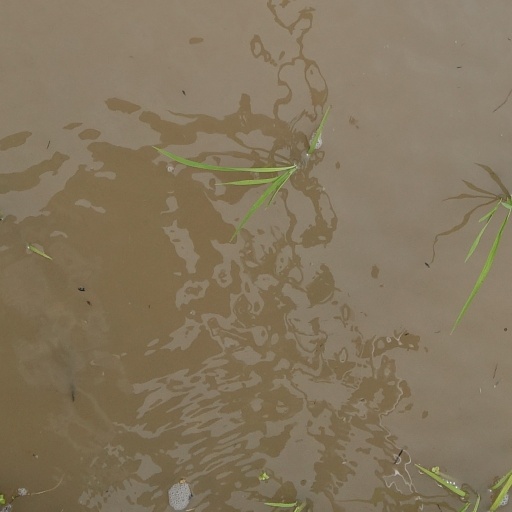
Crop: rice